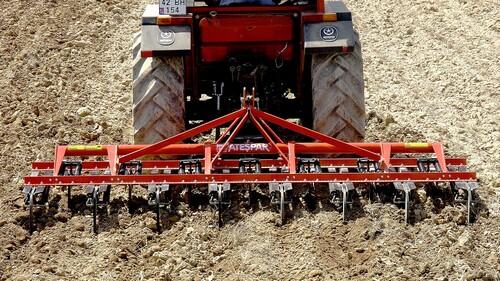
Kilimo cha teknolojia ya kisasa kinachotumia mashine aina ya trekta, ambayo hutumika kulima mashamba, pamoja na kuvuna mazao mbalimbali.